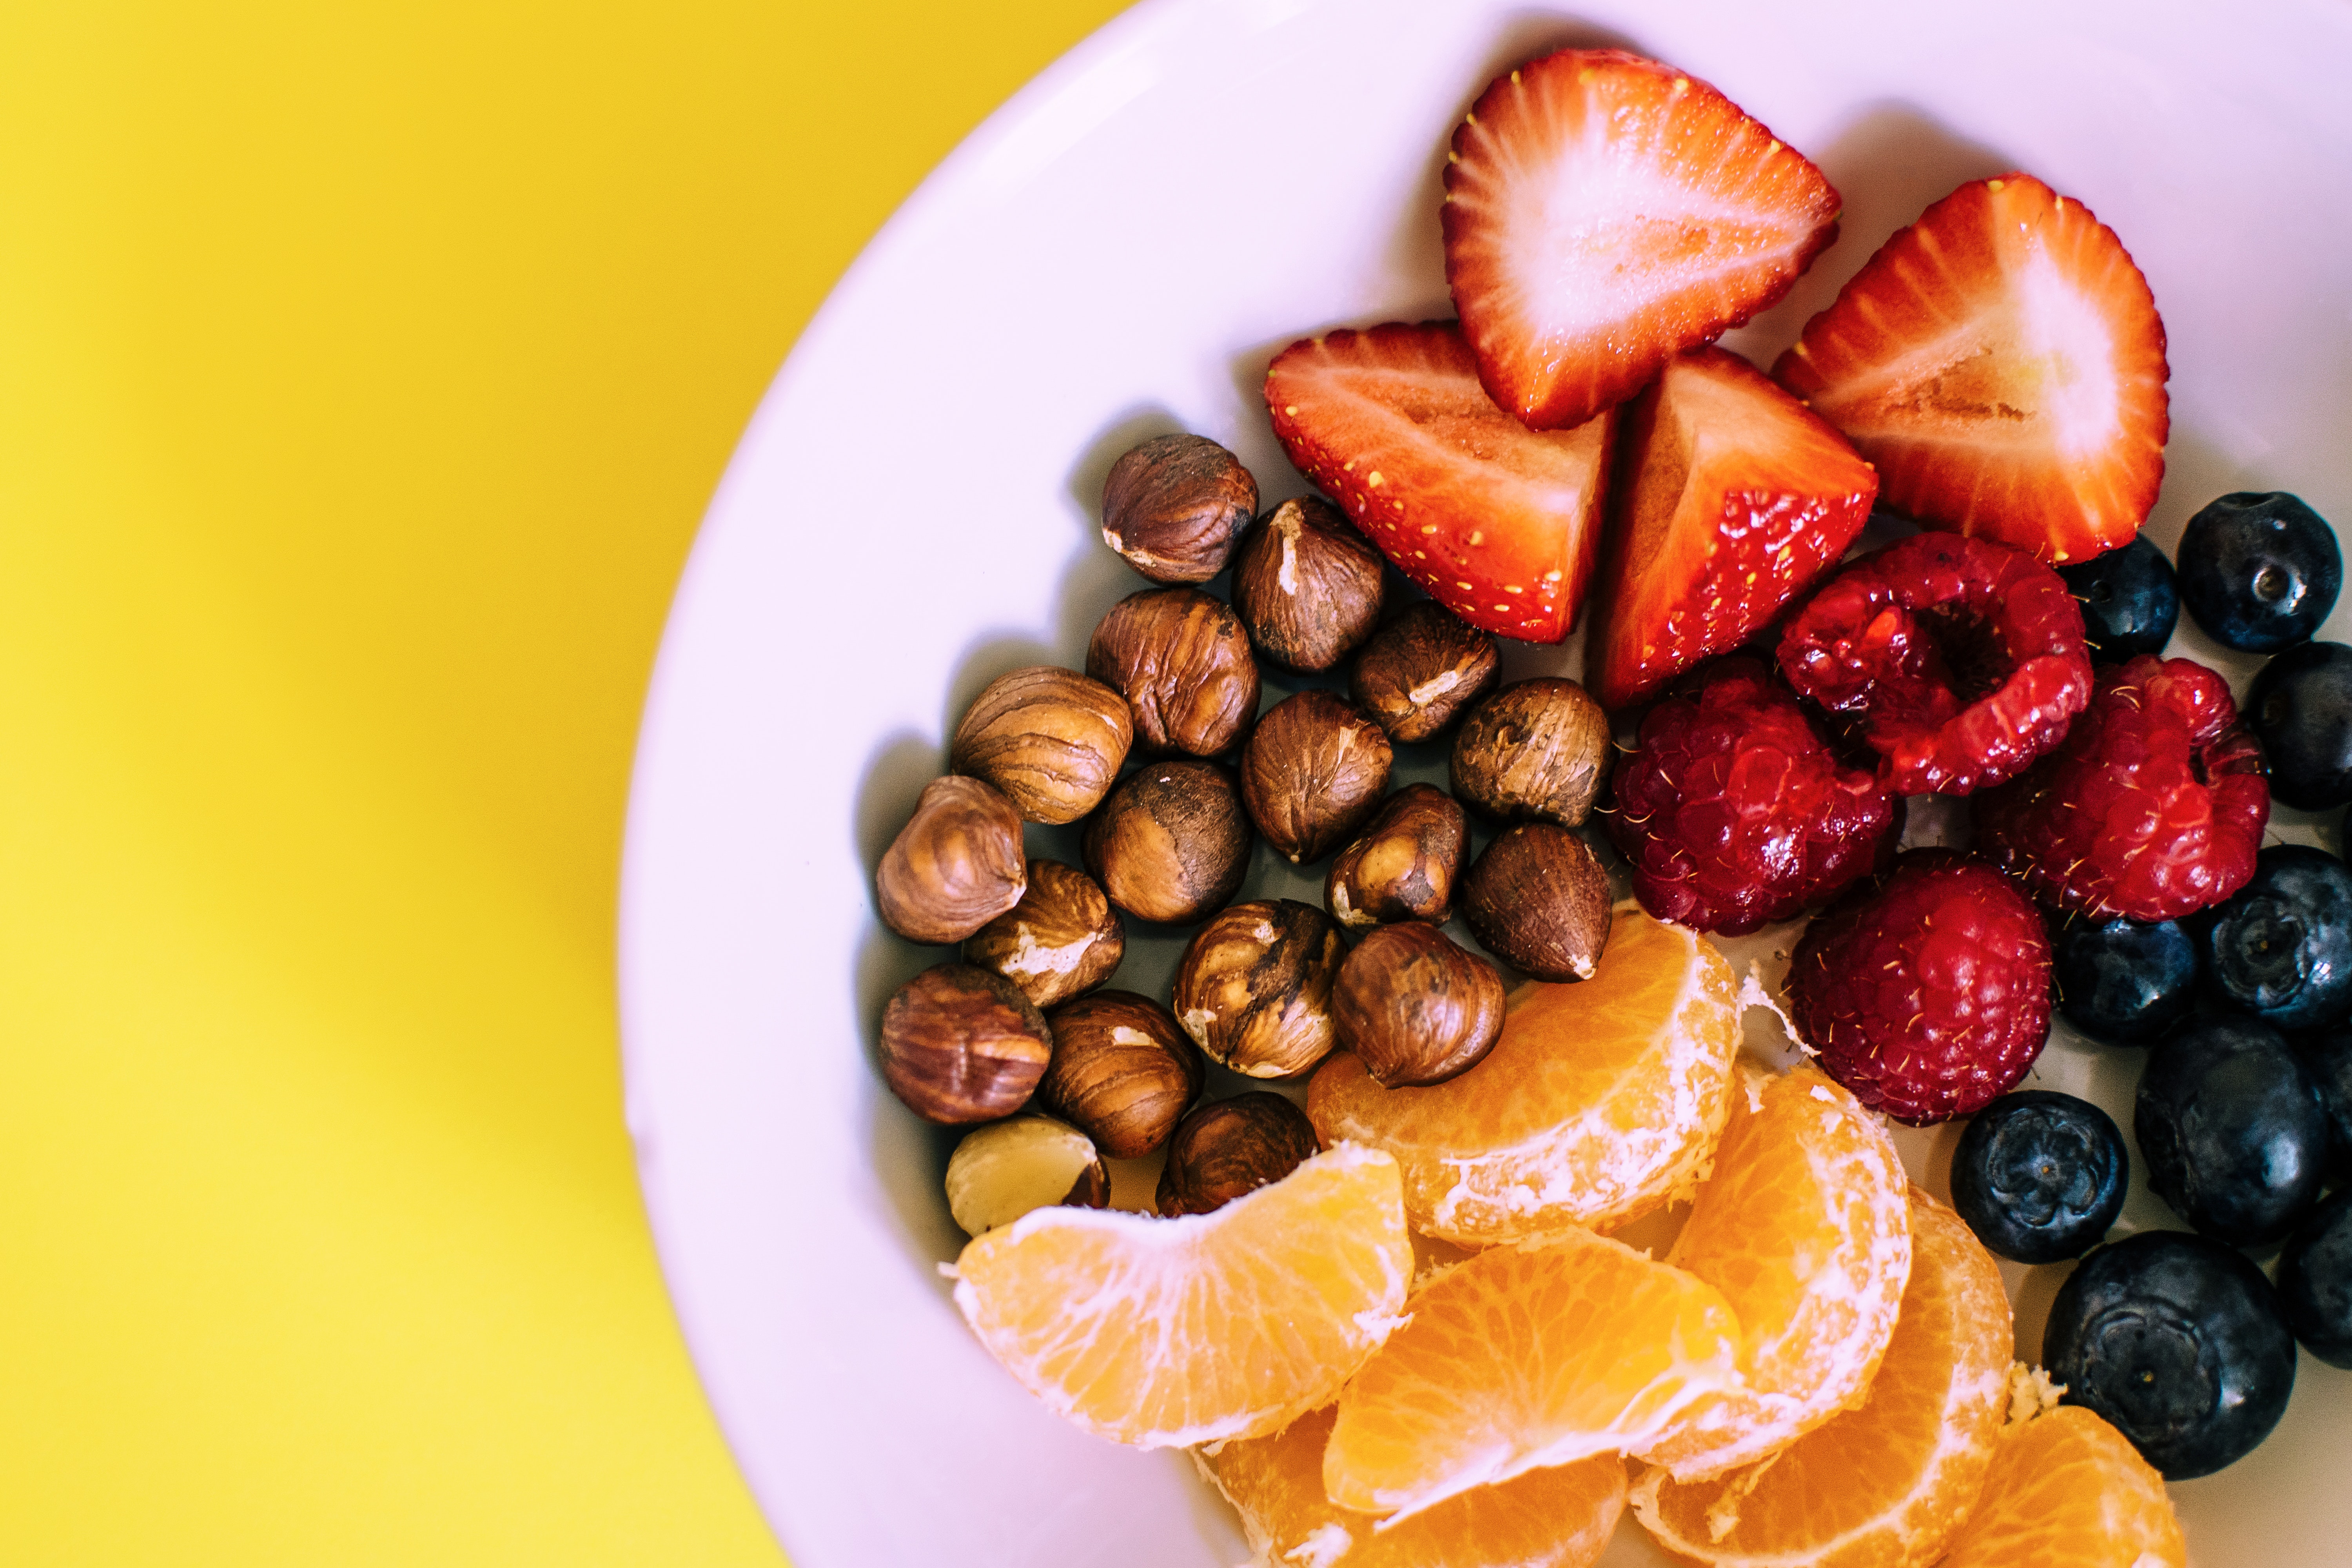
food, natural foods, dish, fruit salad, cuisine, fruit, breakfast, ingredient, superfood, sweetness, produce, vegetarian food, meal, plant, berry, brunch, mandarin orange, Superfruit, recipe, citrus, frutti di bosco, orange, dessert